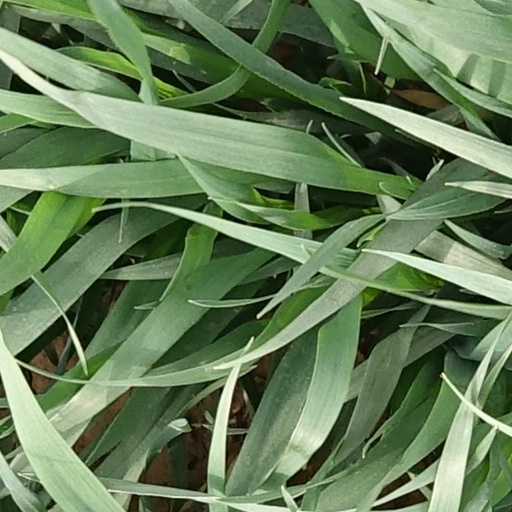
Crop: wheat